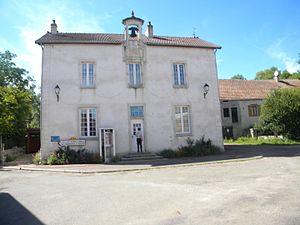
Mairie de Détain-et-Bruant
Détain est une ancienne commune française, située dans le département de la Côte-d'Or en région Bourgogne-Franche-Comté.
Détain-et-Bruant est une commune française située dans le département de la Côte-d'Or en région Bourgogne-Franche-Comté.